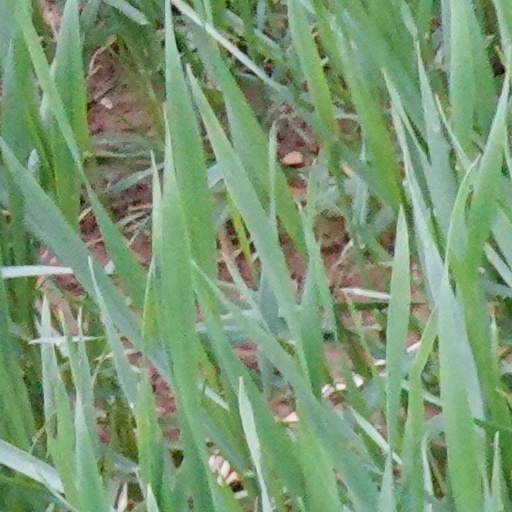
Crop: wheat